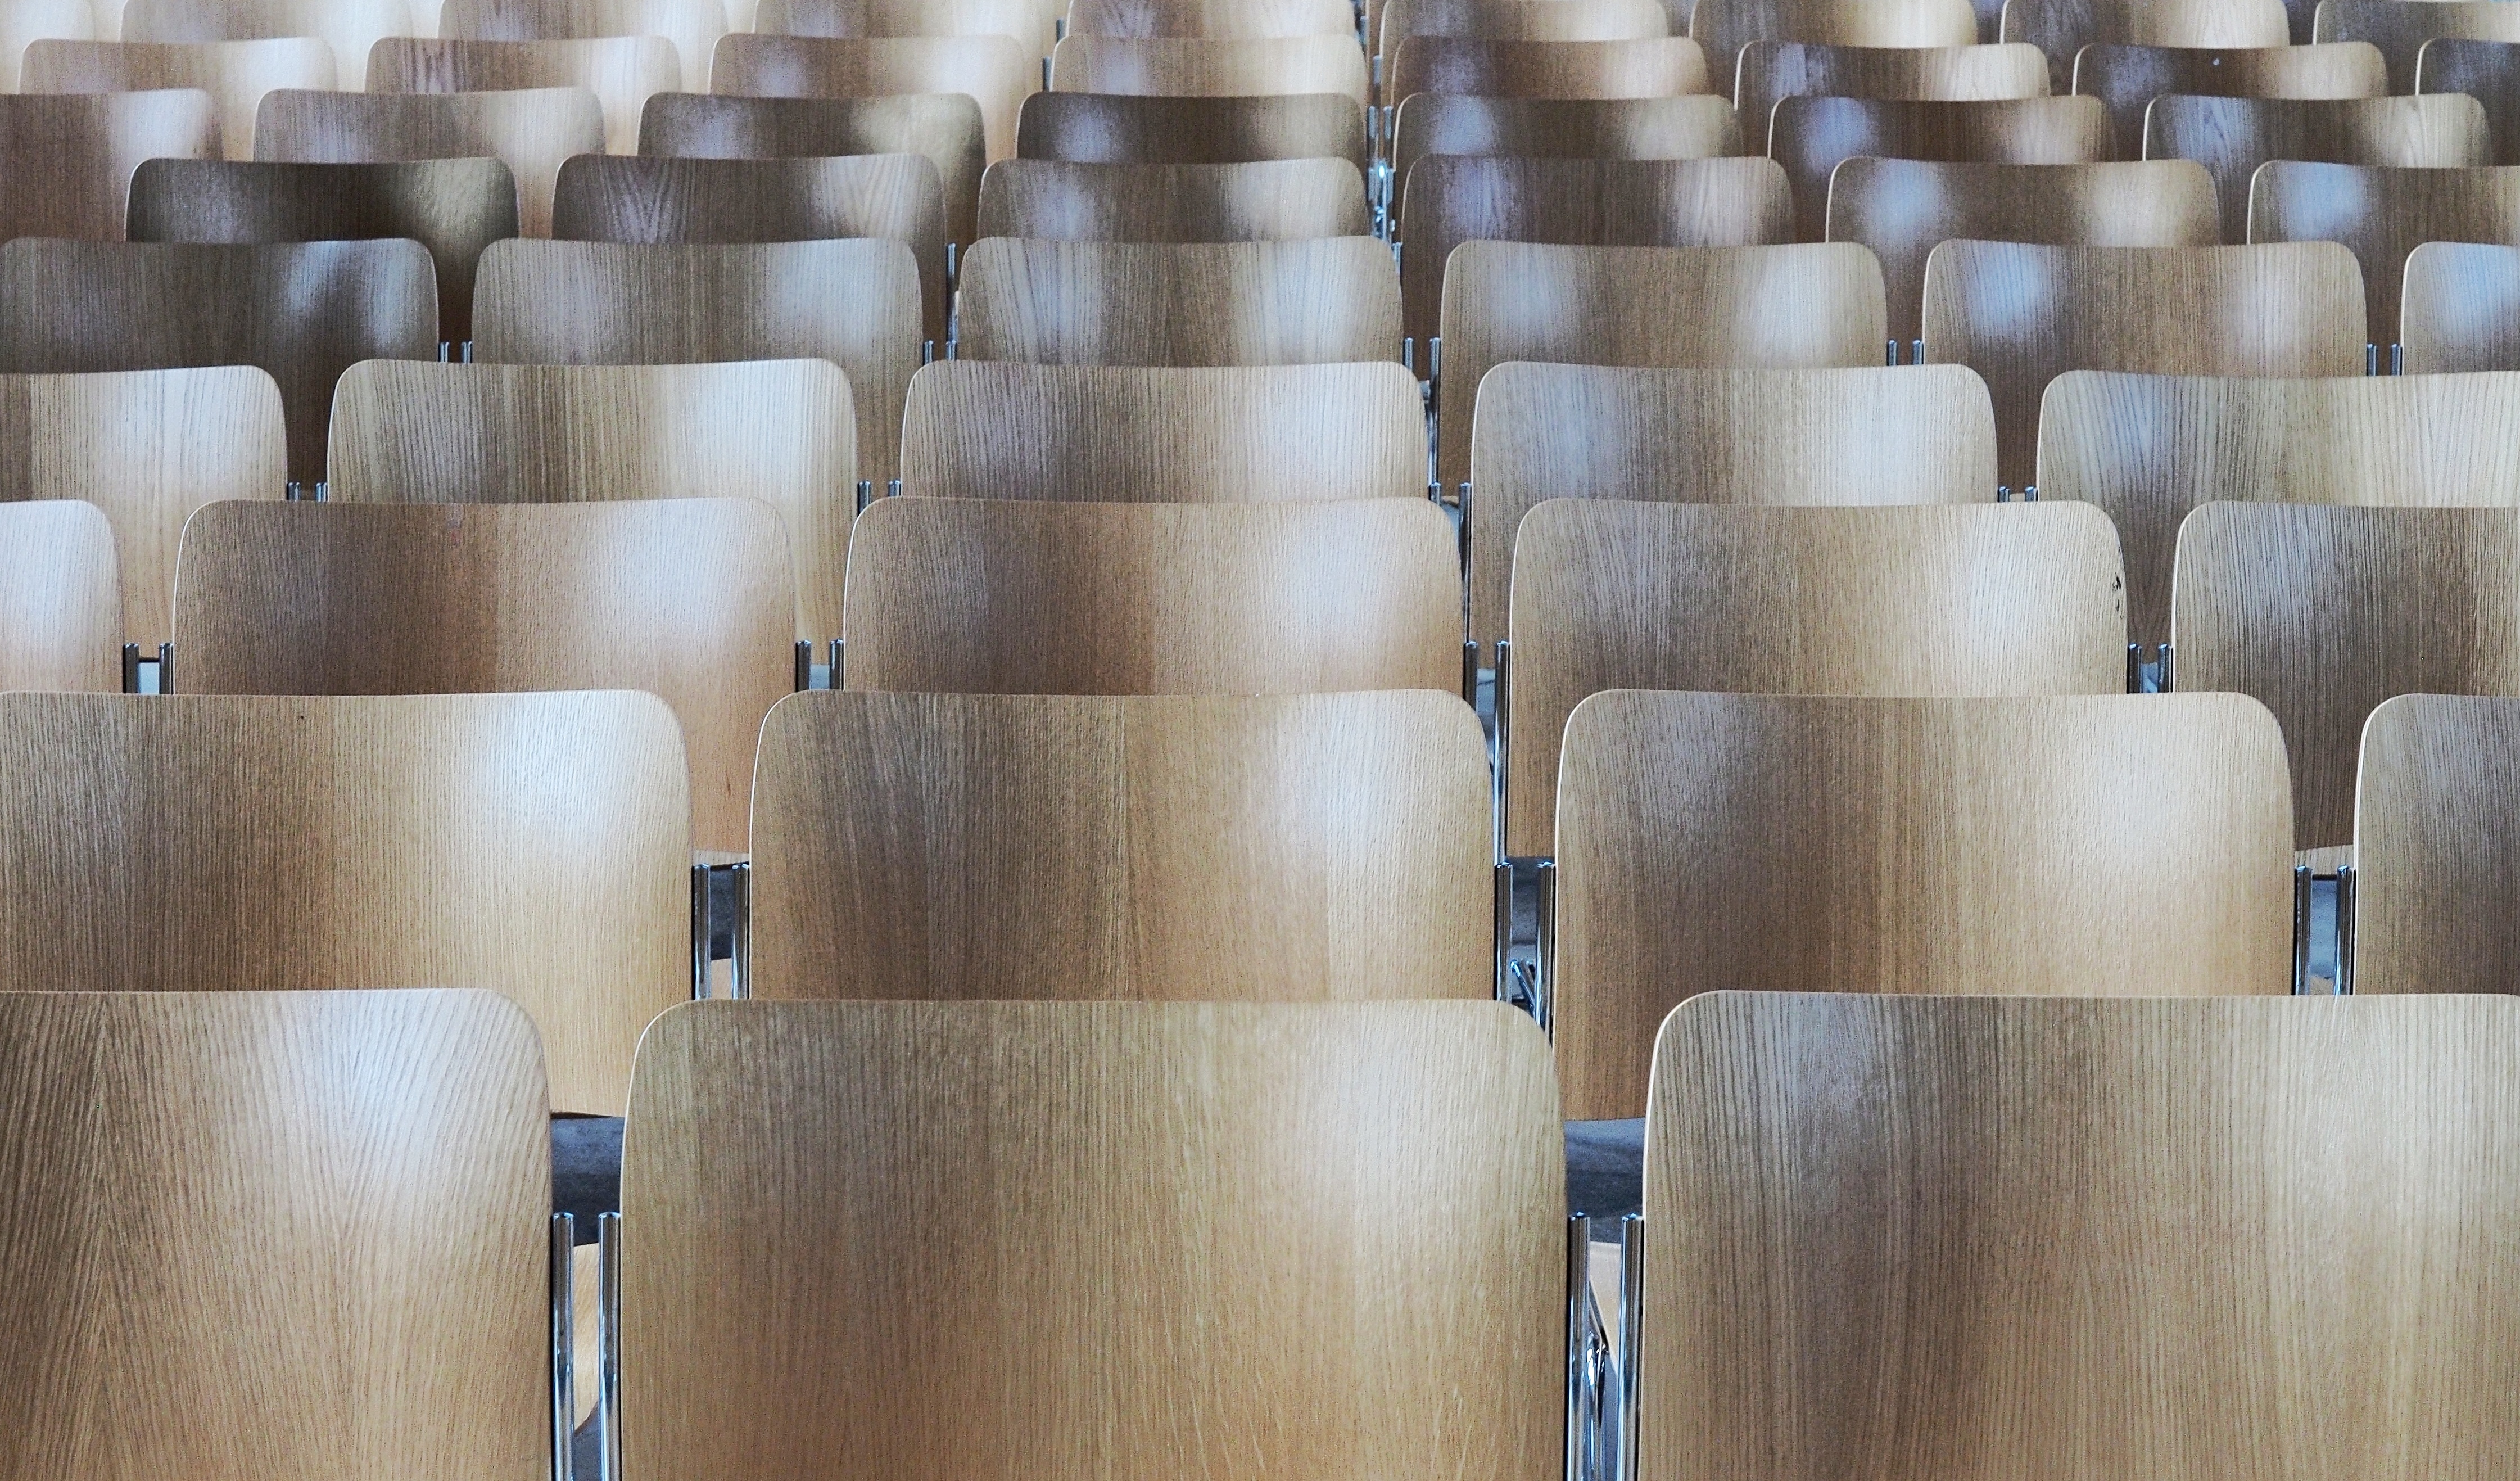
wood, chair, floor, seating, seat, audience, pattern, indoor, vacant, church, empty, furniture, lighting, interior design, lines, design, hardwood, rows, performance, wooden, bamboo, repeat, array, congregation, flooring, ranks, man made object, window covering